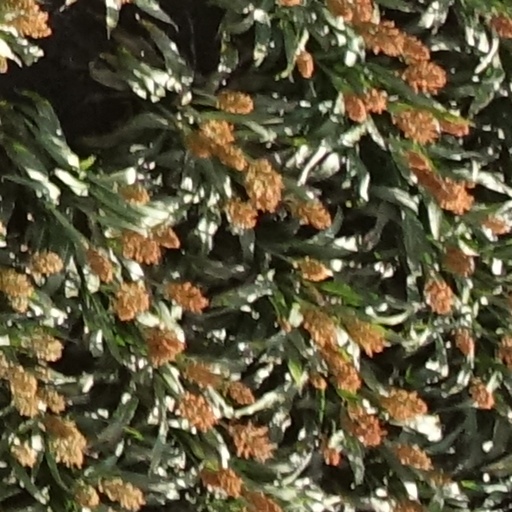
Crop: sorghum